Herleva

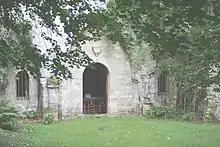
13th-century façade of the Abbey of Grestain, which was founded in 1050 by Herluin and Herleva

Herleva later married Herluin de Conteville in 1031. Some accounts maintain that Robert always loved her, but the gap in their social status made marriage impossible, so, to give her a good life, he married her off to one of his favourite noblemen.